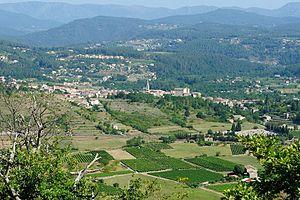
Joyeuse dans la vallée de la Beaume.
Joyeuse est une commune française, située dans le département de l’Ardèche en région Auvergne-Rhône-Alpes.
Le comtés-rhodaniens, appelé vin de pays des Comtés Rhodaniens jusqu'en 2009, est un vin français d'indication géographique protégée régionale produit sur l'ensemble de la moyenne vallée du Rhône en France.